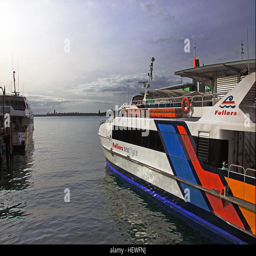
business is a ferry and tourism company .